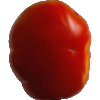
Label: Tomato 1